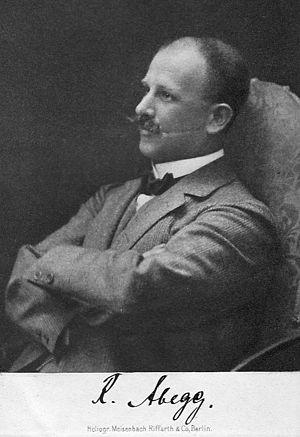
22 mai : une importante météorite s'écrase dans un champ au hameau de Keranroué sur la commune de Cléguérec, Morbihan.
Richard Abegg, était un chimiste allemand.